Fer Mamla Gadbad Gadbad

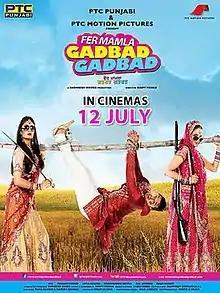

Fer Mamla Gadbad Gadbad (Punjabi: ਫੇਰ ਮਾਮਲਾ ਗੜਬੜ ਗੜਬੜ) is a Punjabi film scheduled for release. The film was to be released on 12 July 2013, starring Roshan Prince, Japji Khera and Bhanu Sri Mehra.‘FMGG’ is a romantic-comedy story revolving around an aspiring actor ‘Jassi’ (Roshan Prince) who dreams of making a movie and launch himself as a ‘hero’. So that he could get to marry his love interest ‘Roop’ (Bhanushree Mehra). To fulfill his dreams, he starts doing immoral activities and makes quick-money by creating dramas.